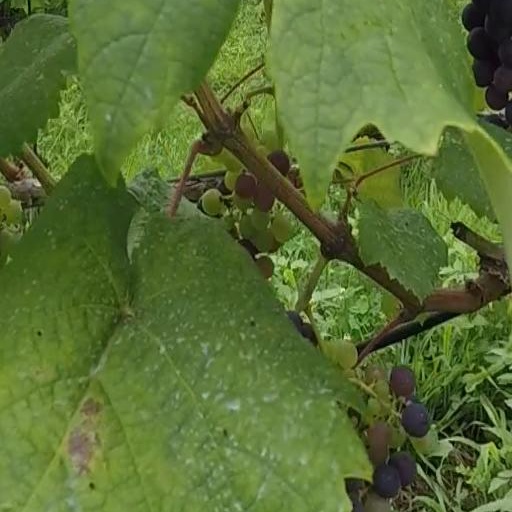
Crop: grape